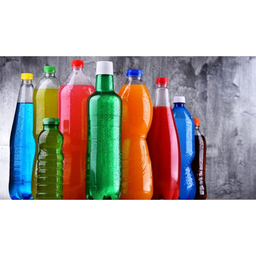
Label: plastic